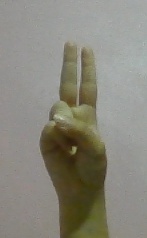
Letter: taa